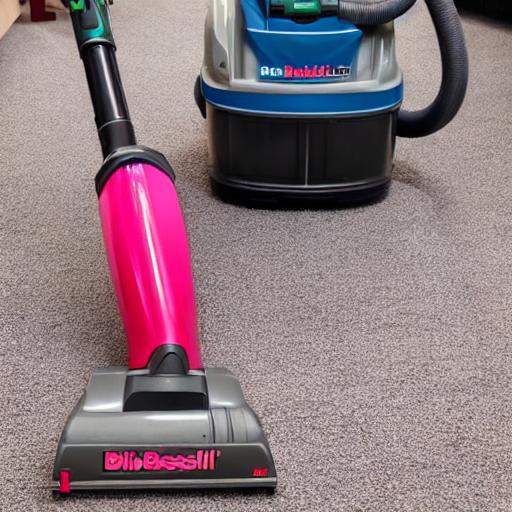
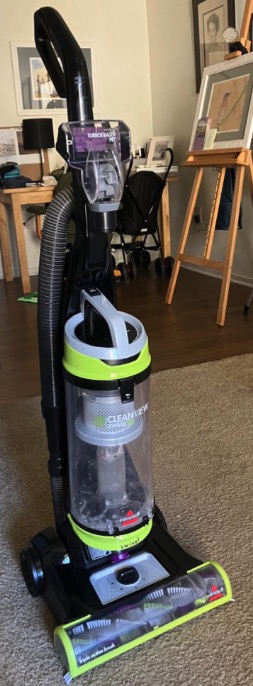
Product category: items_vacuum
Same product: no